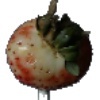
Label: Strawberry 1